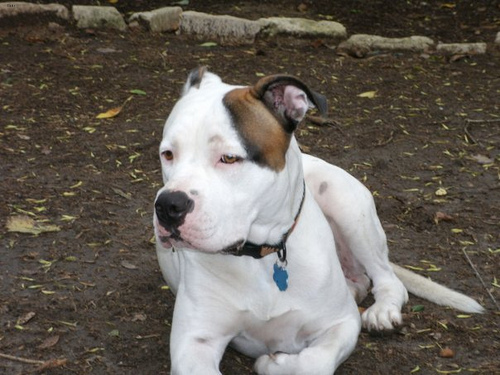
Animal: dog
Breed: american_bulldog